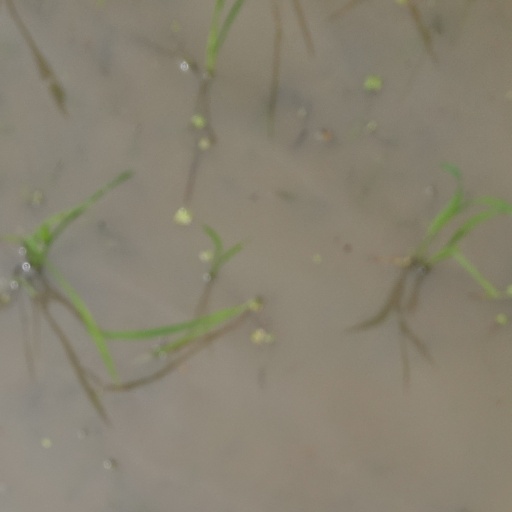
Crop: rice